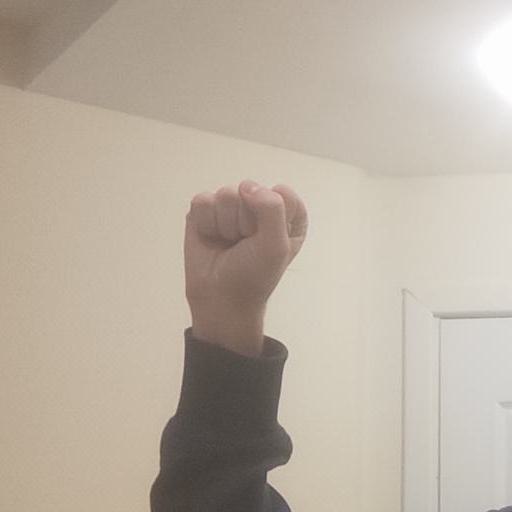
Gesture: fist